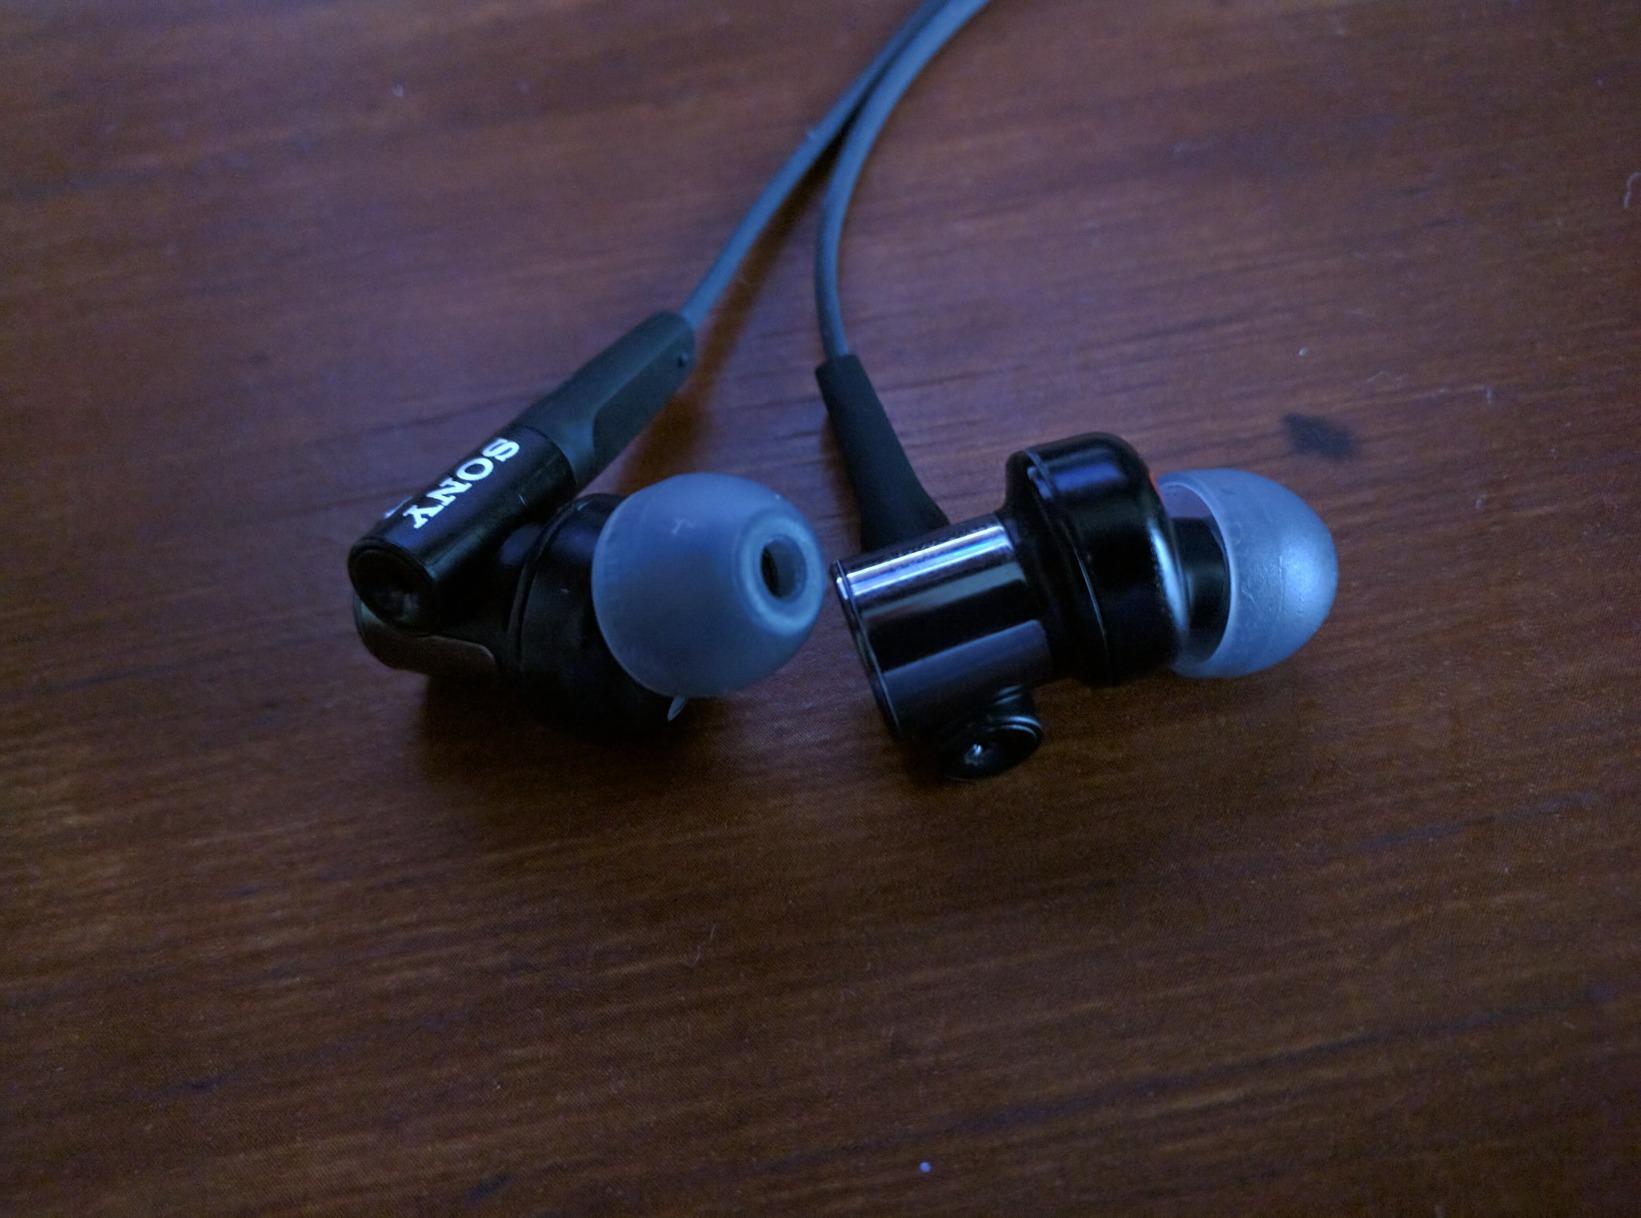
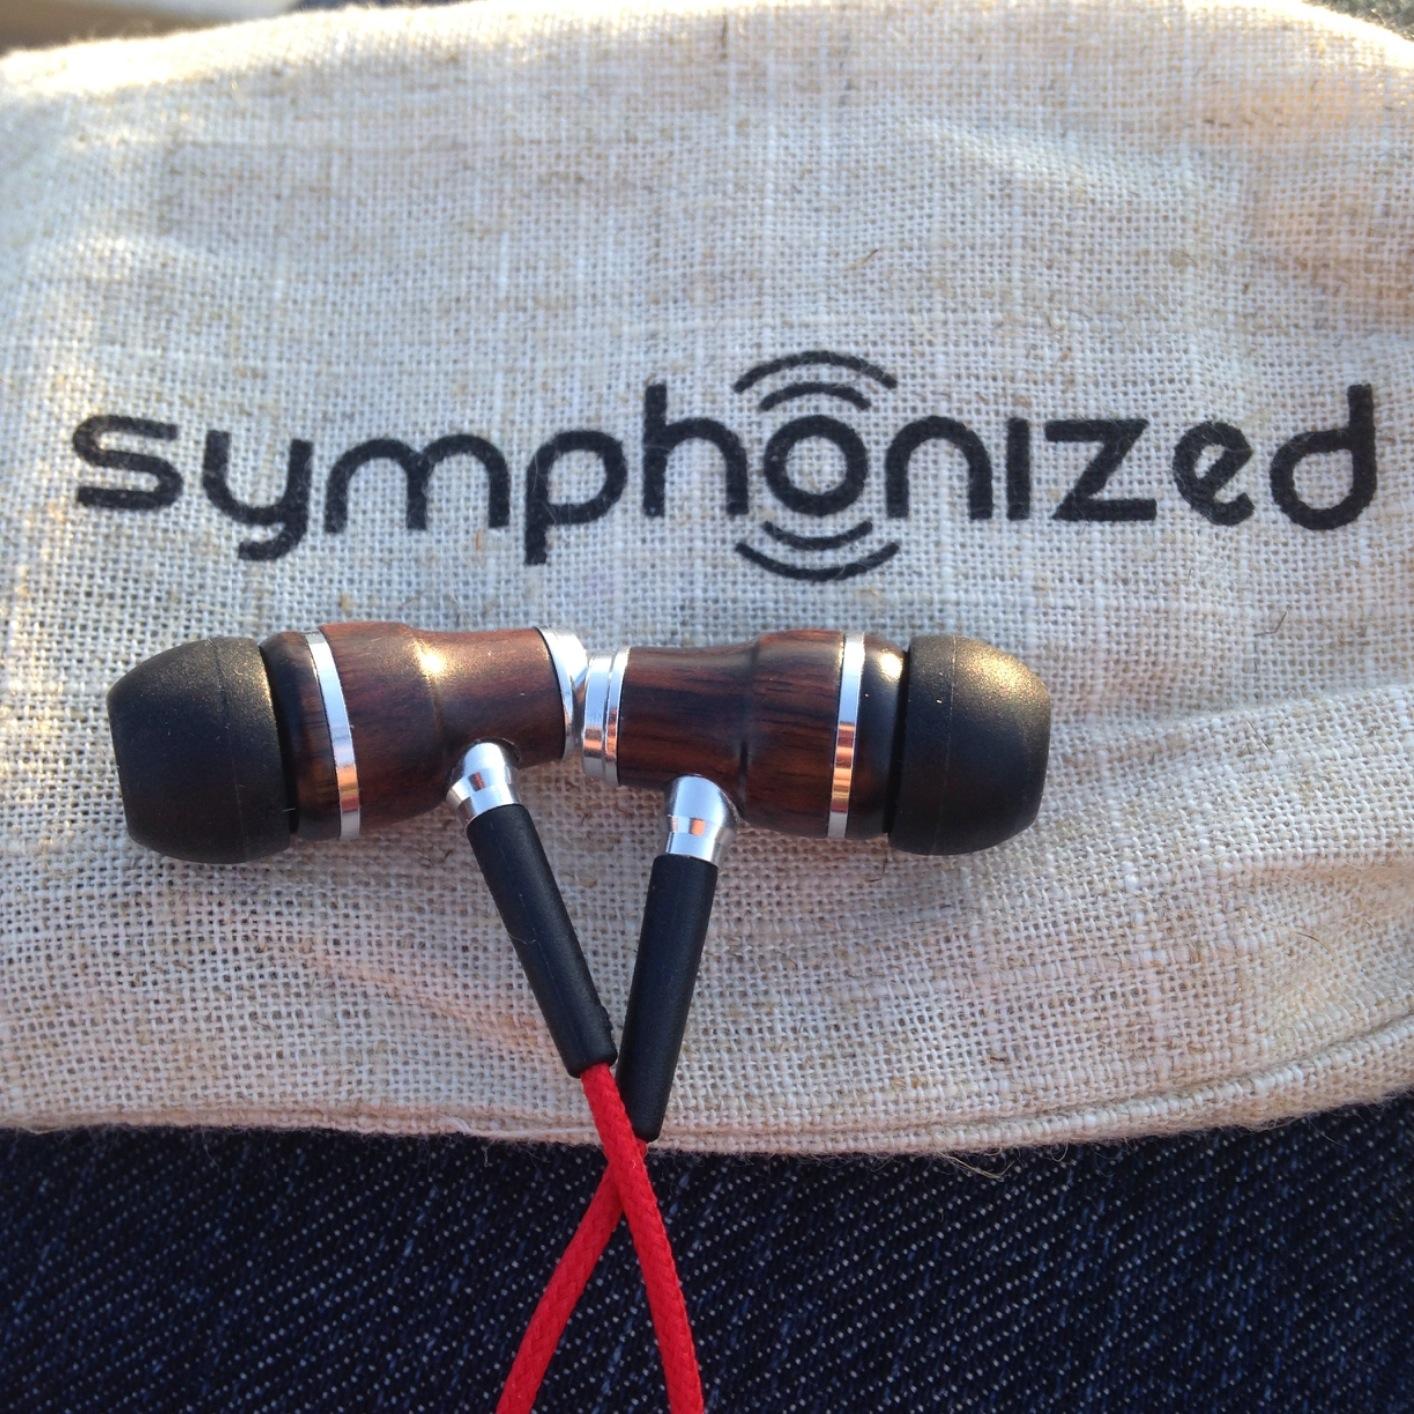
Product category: headphones
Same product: no